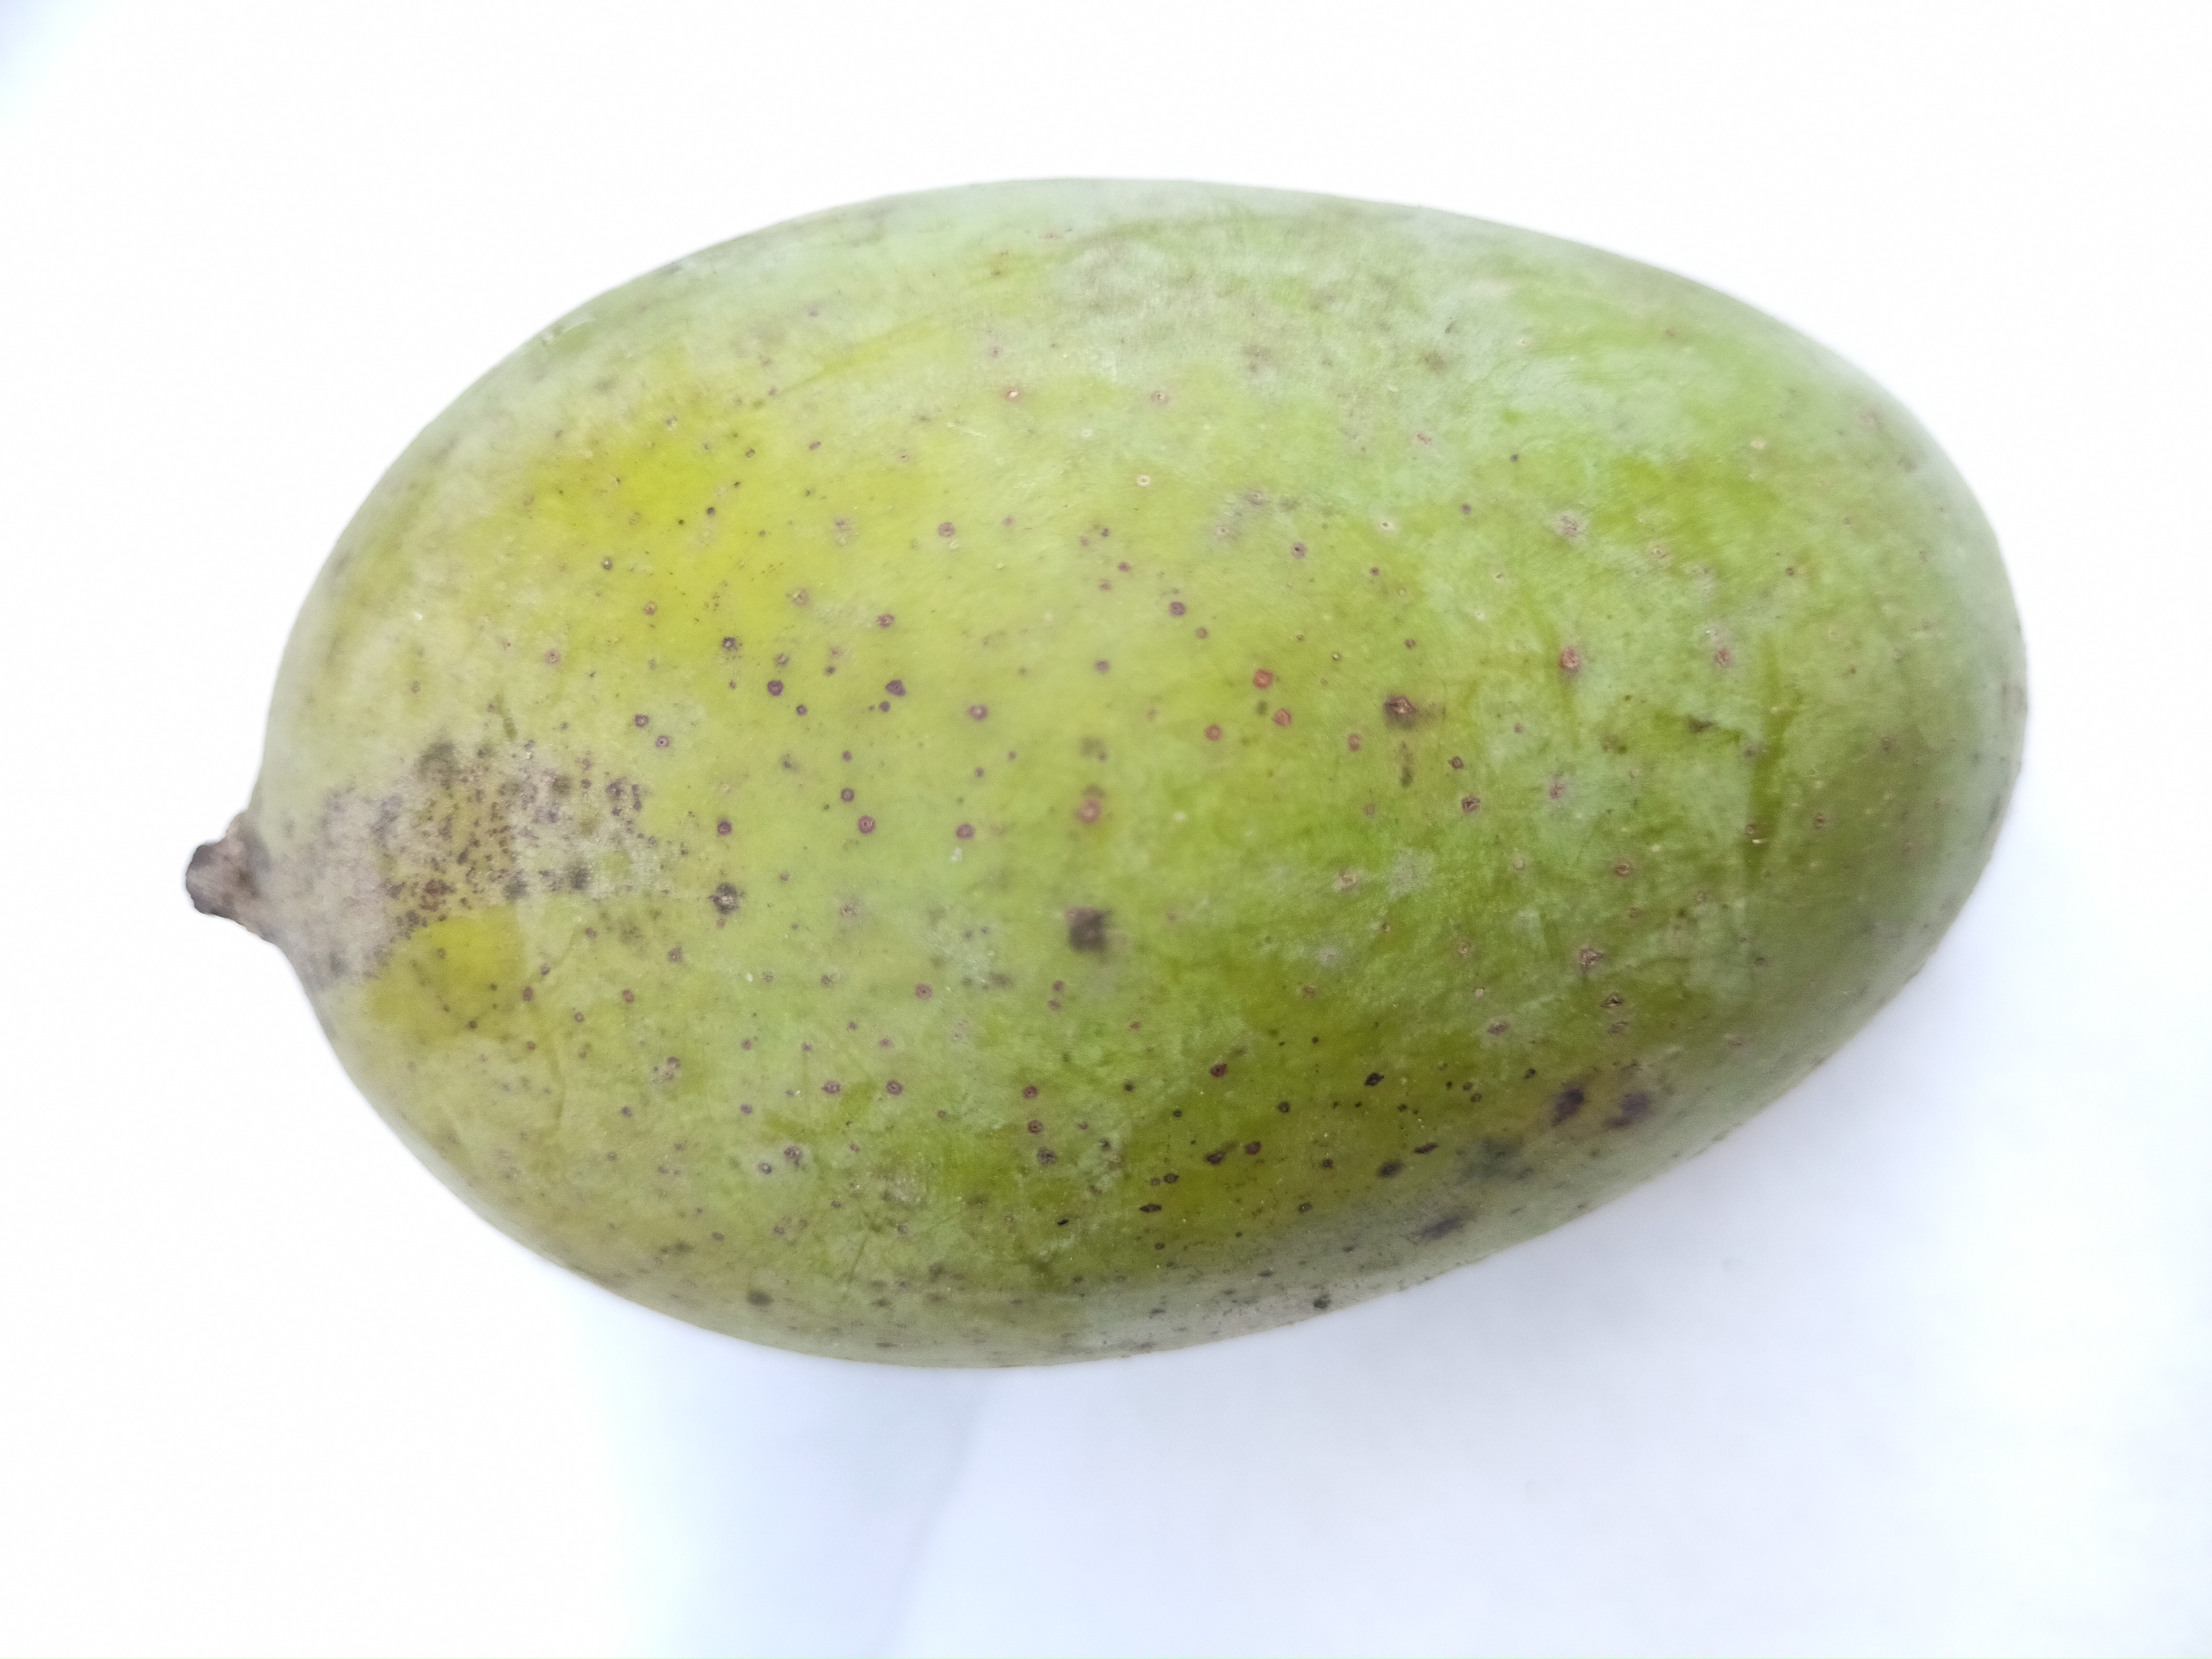
Mango variety: Amrapali